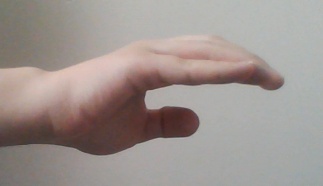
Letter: jeem